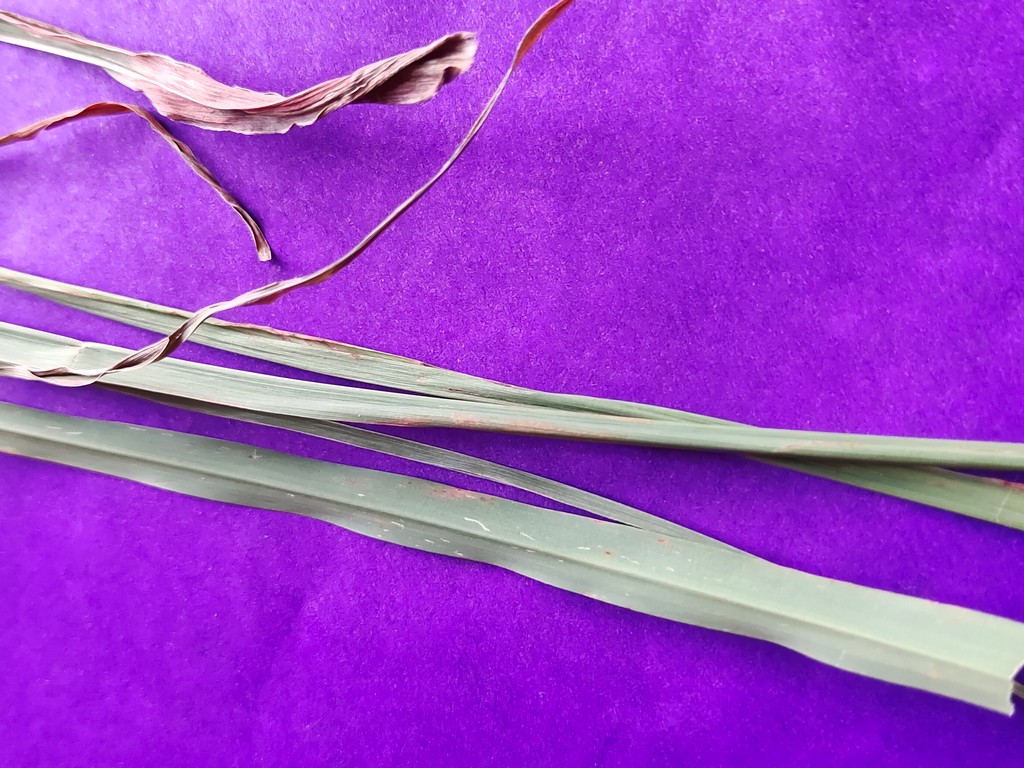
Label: Unhealthy